Juancho railway station

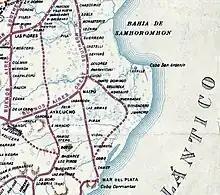
Map of the BAGSR line showing the Gral. Guido–Juancho branch (to the east). The project to extend the section to Cobo is depicted in dotted line. This extension would be carried out but to Vivoratá instead of Cobo

The company responded the demands and constructed a new branch from General Guido (on the main line to Mar del Plata) to the east, and a new station named "Divisadero" (today, General Juan Madariaga). The branch then extended to Juancho station, inaugurated in 1908. The station became terminus of the branch, with five intermediate stops (Santo Domingo, Segurola, Monsalvo, Invernadas, and Divisadero). Besides, Juancho was located only 24 km to the beach, being (with the exception of Mar del Plata) the station located closest to a beach in the entire Argentine network, which caused most of the passengers travelled to the expanding city of Ostende. Entrepreneurs, workers, and tourists, were frequent users of the line. They were carried from Juancho in horse-drawn carriages to Ostende, where they boarded a Decauville small train that took them to the beach.